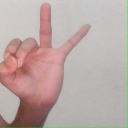
अक्षर: ण